Describe the emotion expressed in this image:  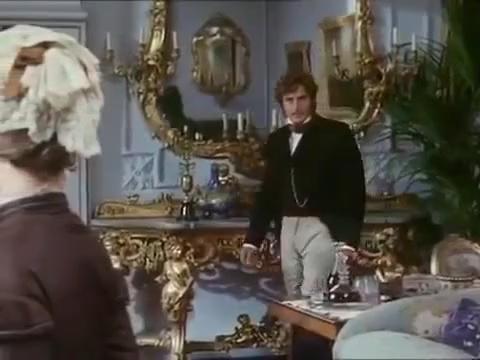
This person displays Suffering, valence and arousal with low intensity.